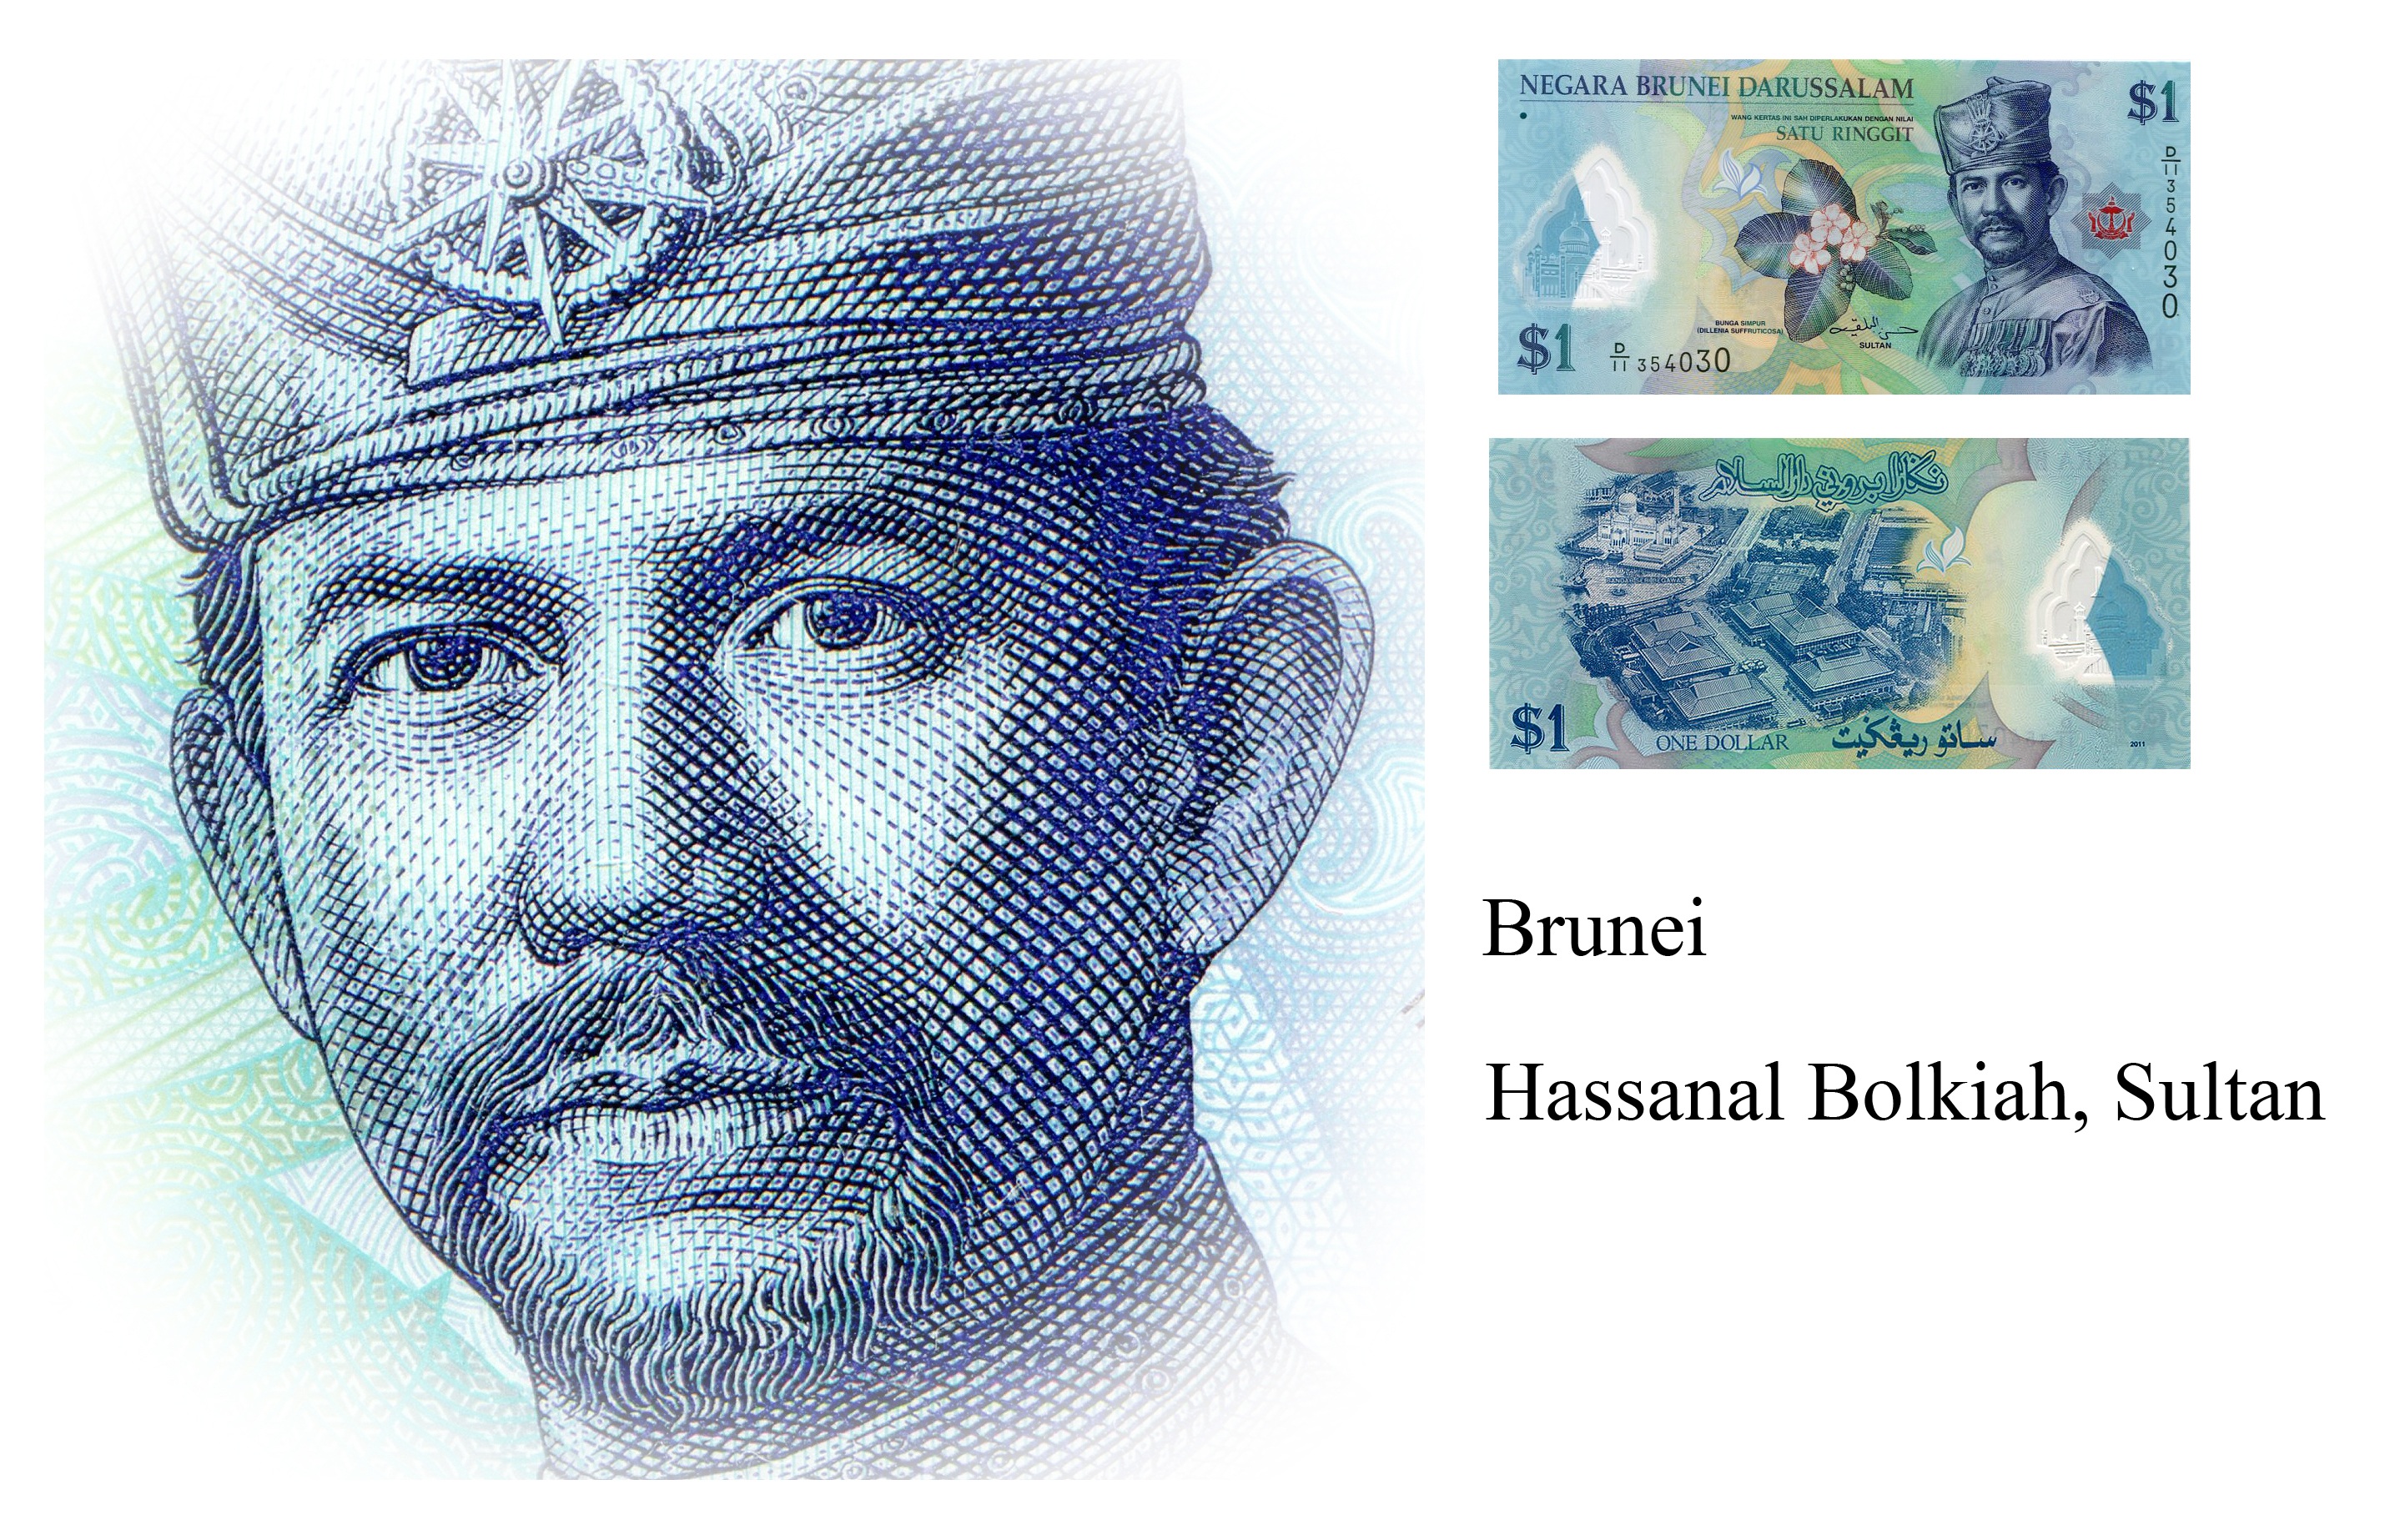
money, paper, cash, sketch, drawing, illustration, text, assembly, currency, graphic, banknote, scanners, scan lines